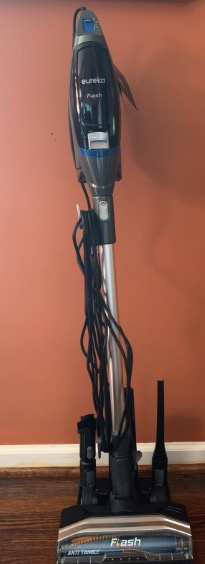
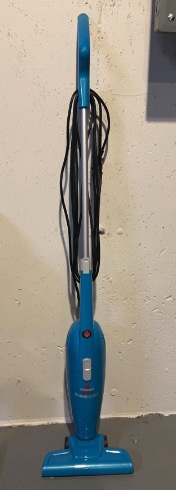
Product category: items_vacuum
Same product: no